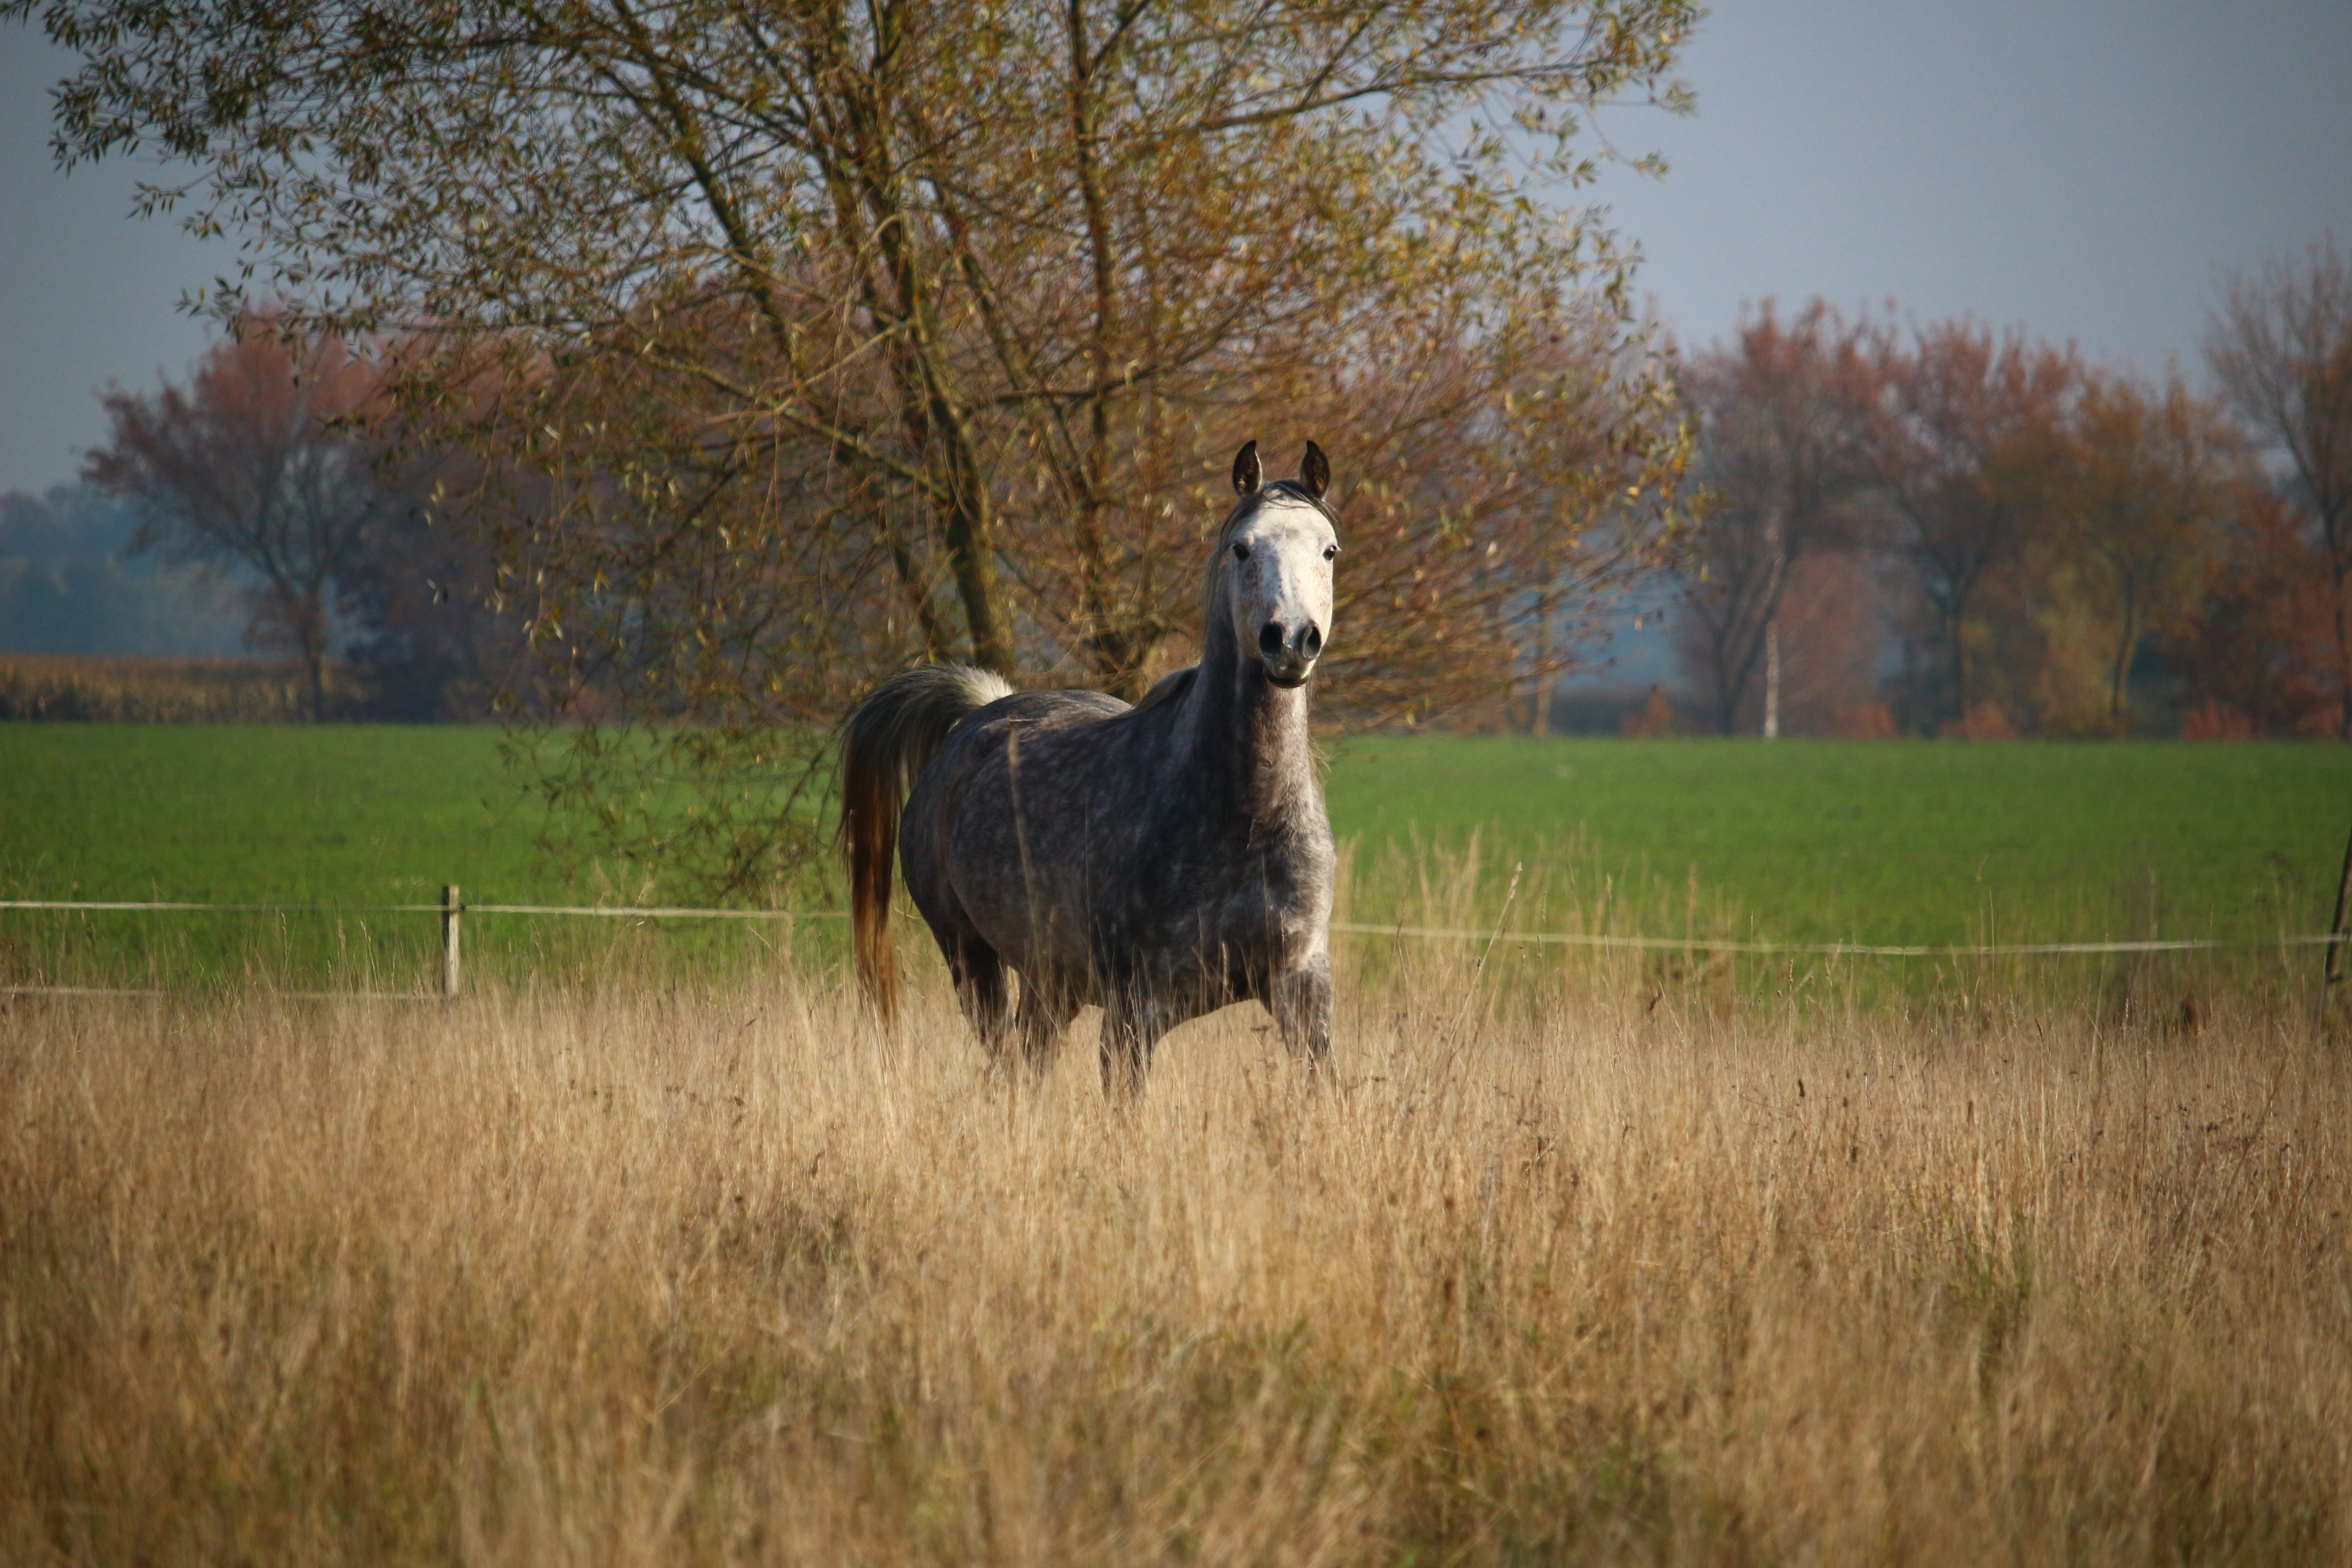
grass, meadow, prairie, pasture, grazing, horse, autumn, mammal, mare, mold, thoroughbred arabian, rural area, trot, horse like mammal